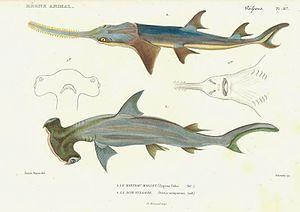
Planche N° 117 du livre ""Le règne animal distribué d'après son organisation"" par Georges Cuvier (Tome 8), seconde édition de 1828, représentant